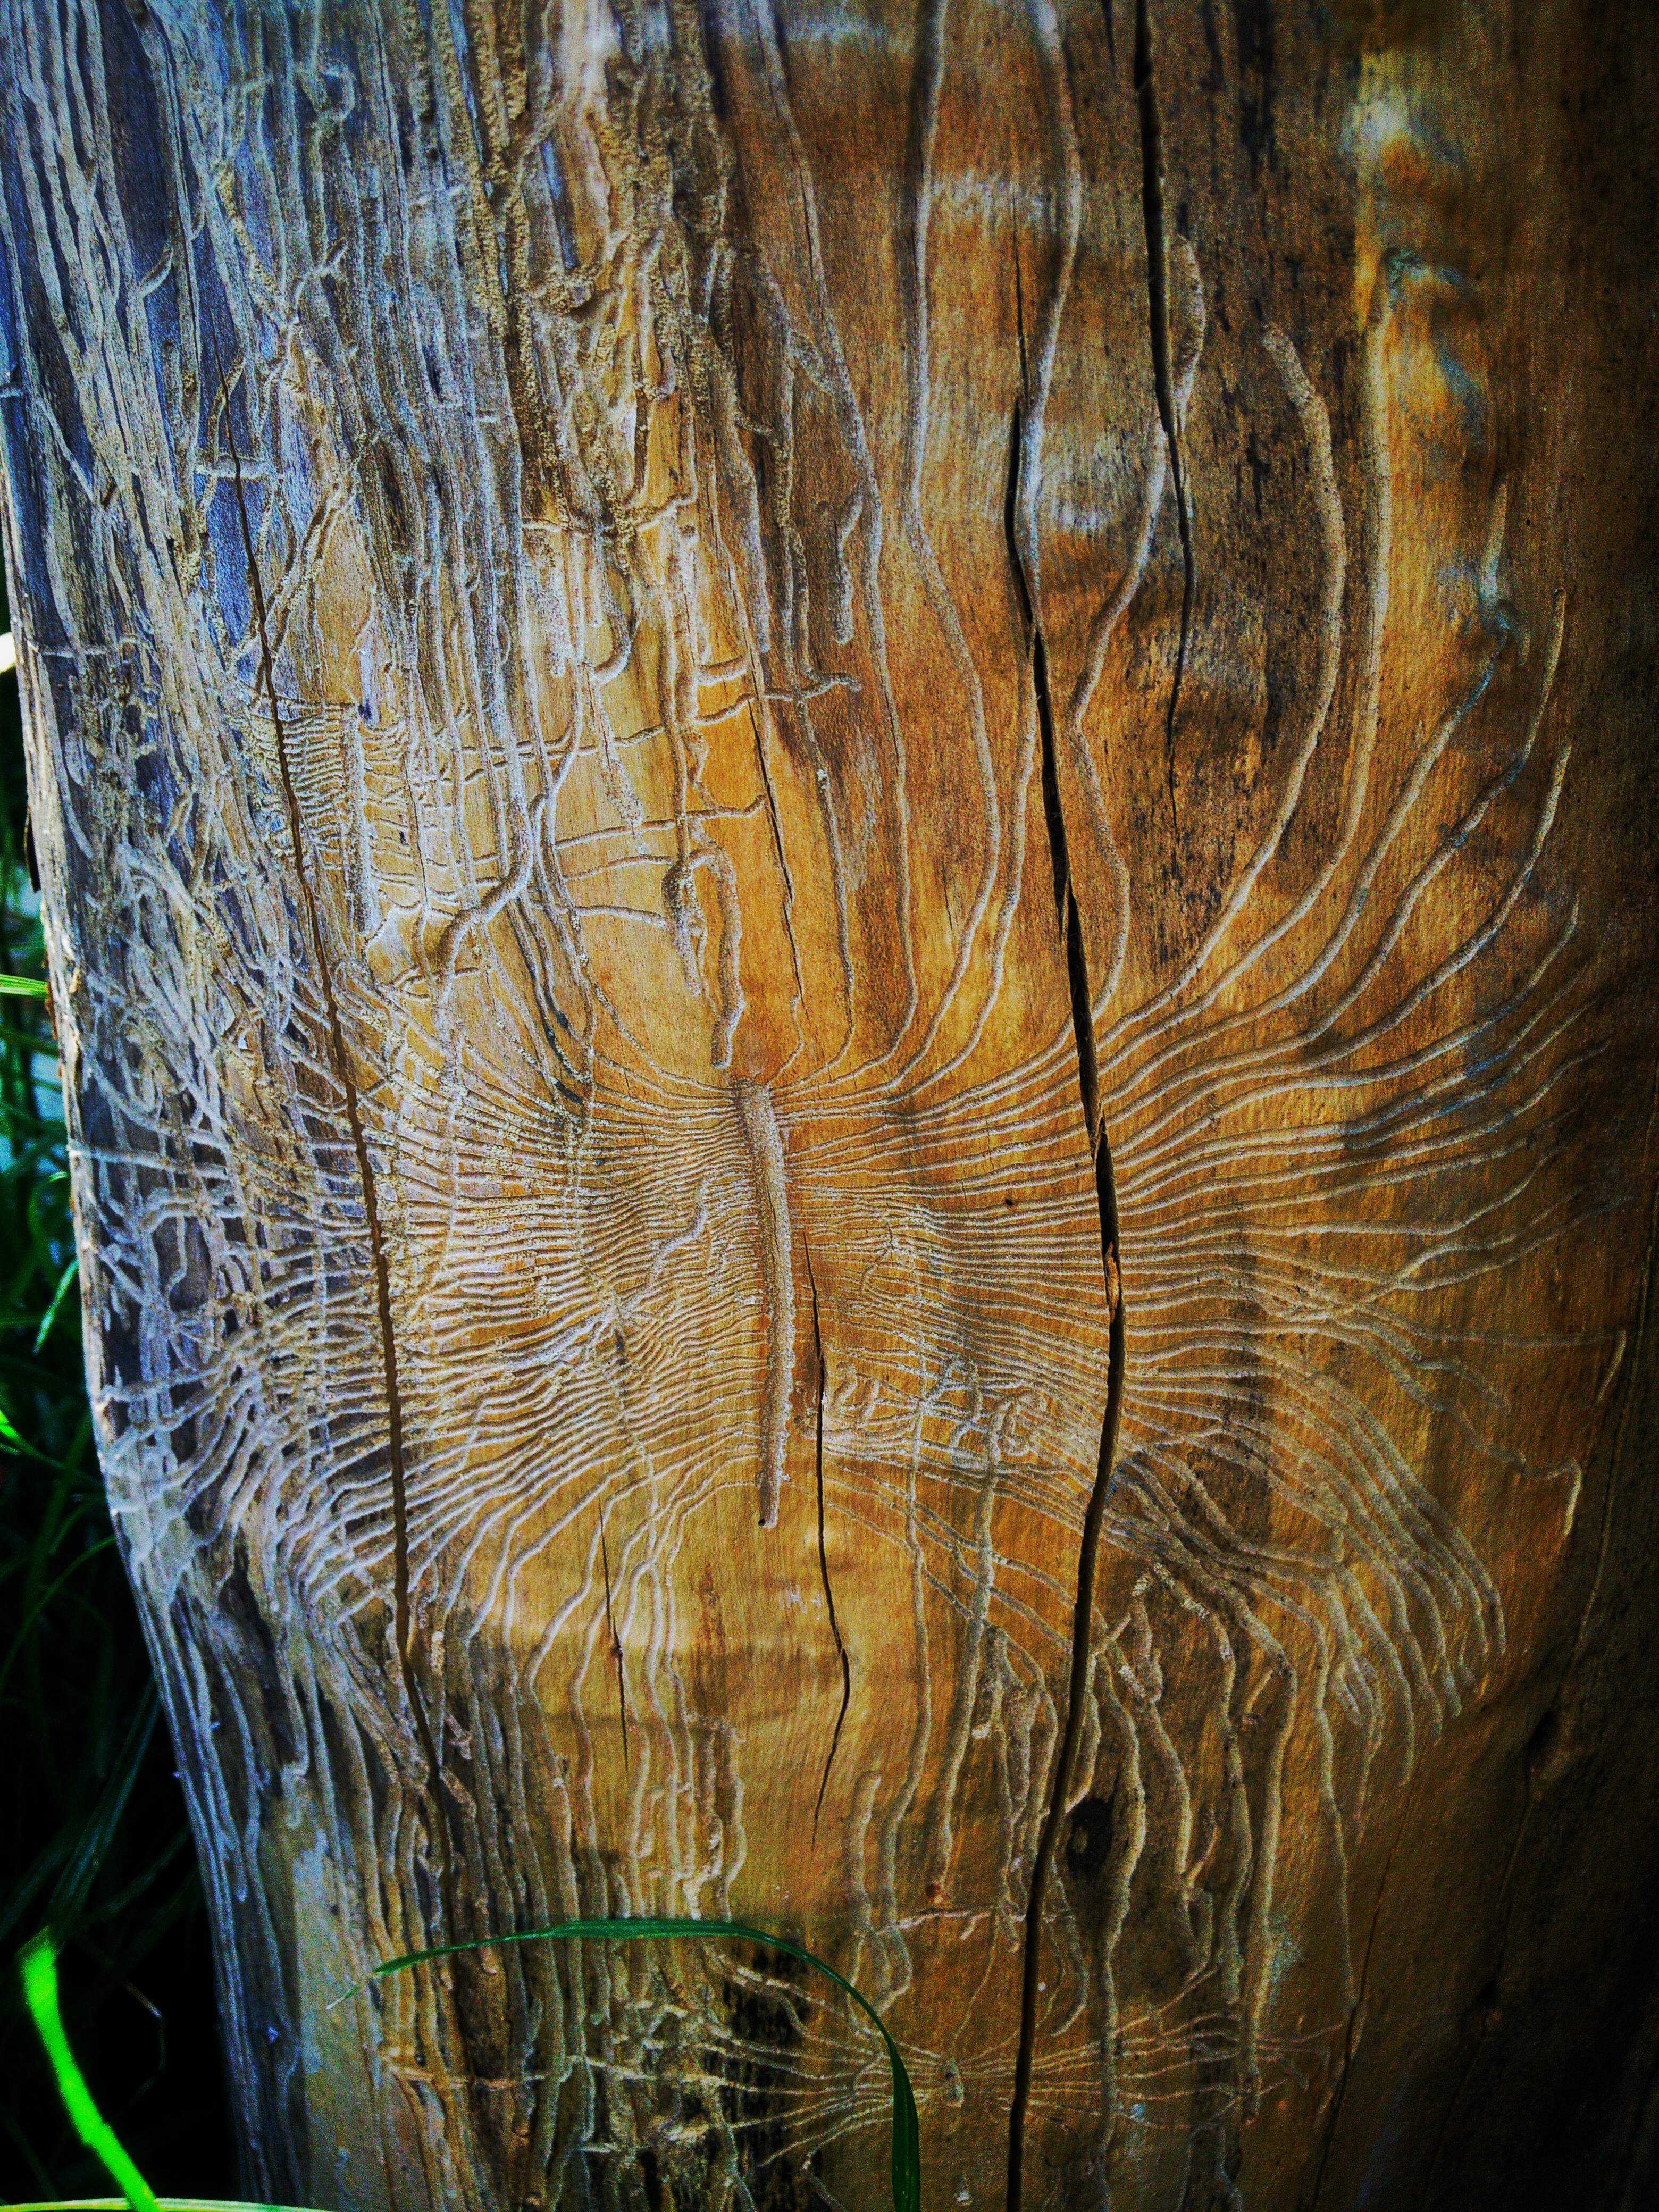
tree, wood, leaf, trunk, formation, art